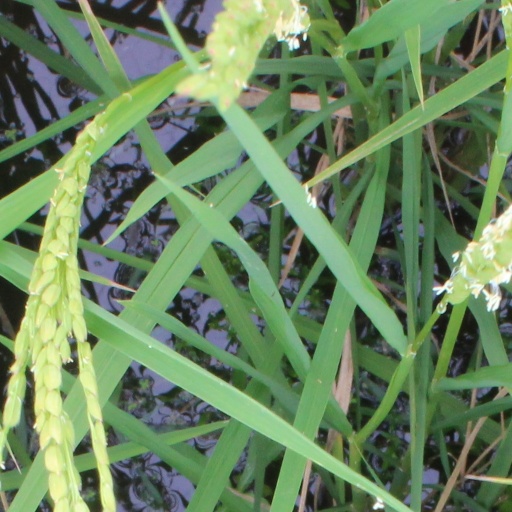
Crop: rice